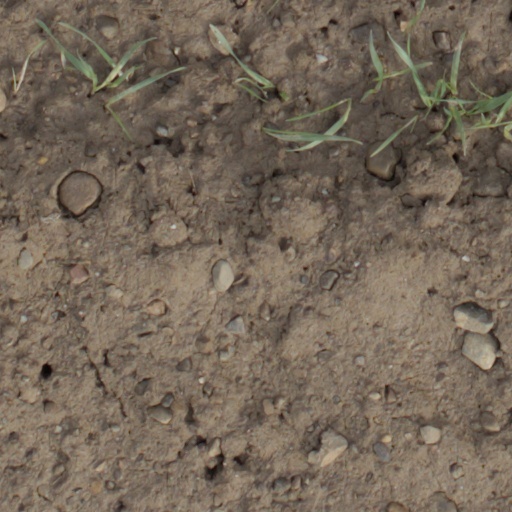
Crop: wheat